Adrian Autry

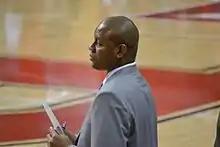
Autry in 2012

Adrian "Red" Christopher Autry (born February 28, 1972) is an American basketball coach and former professional player who is the head coach for the Syracuse Orange men's basketball team of the Atlantic Coast Conference (ACC).